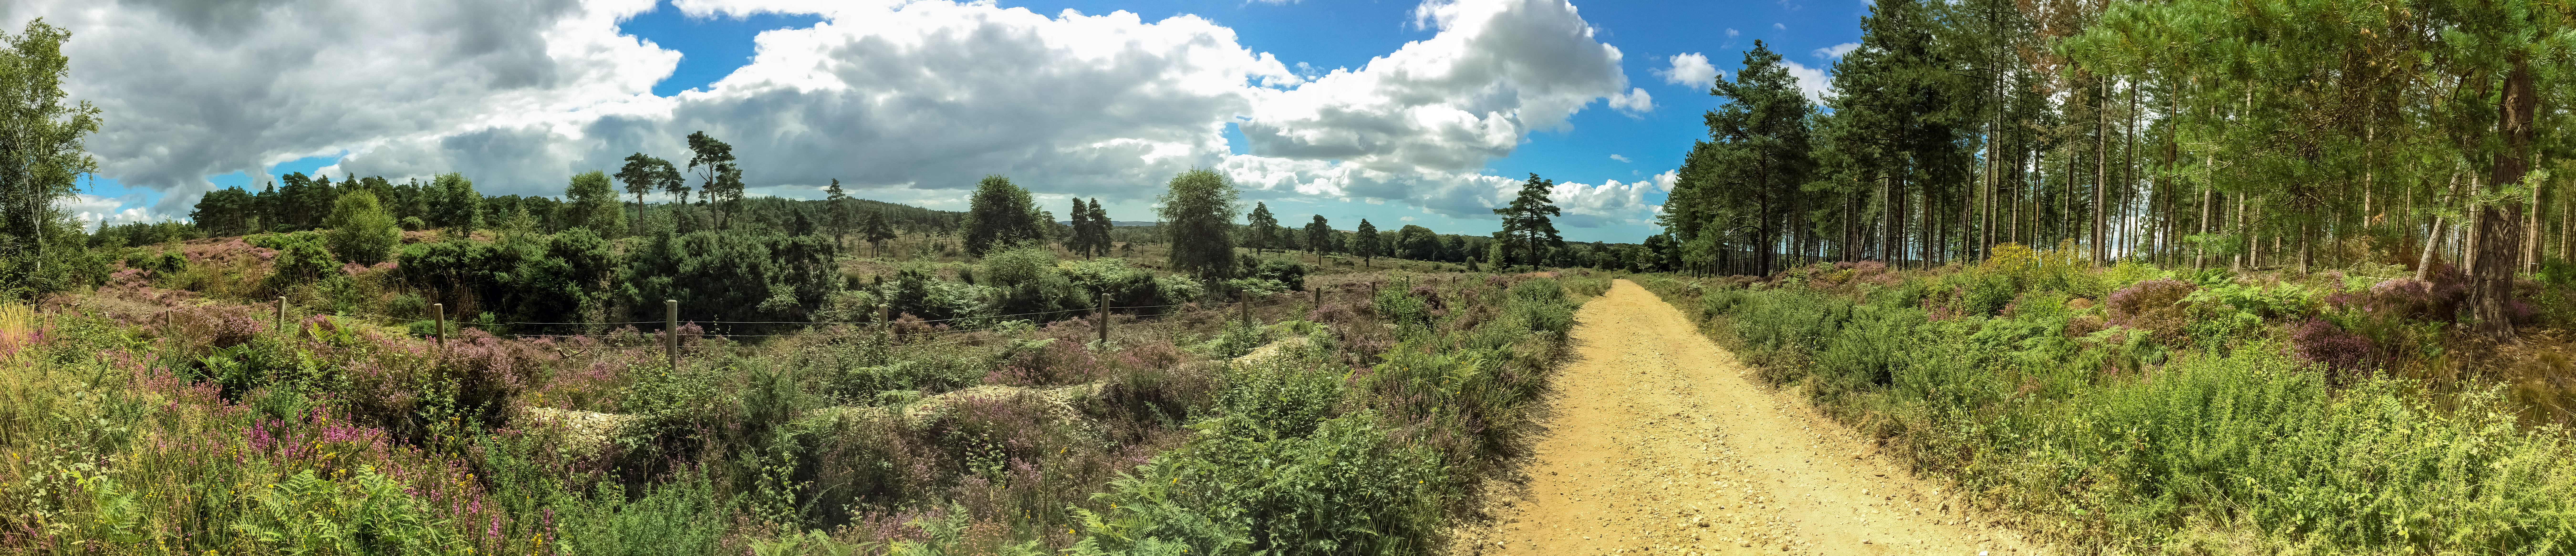
tree, grass, sky, track, road, trail, field, meadow, prairie, summer, bush, soil, agriculture, terrain, ridge, clouds, grassland, badlands, plateau, habitat, ecosystem, biome, natural environment, grass family